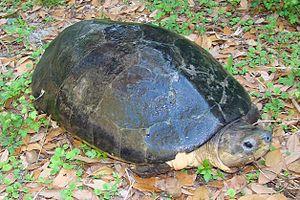
Orlitia borneensis, unique représentant du genre Orlitia, est une espèce de tortues de la famille des Geoemydidae.